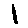
Label: 1